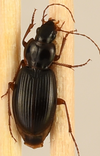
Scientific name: Synuchus impunctatus
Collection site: Harvard Forest & Quabbin Watershed NEON (HARV), plot HARV_005